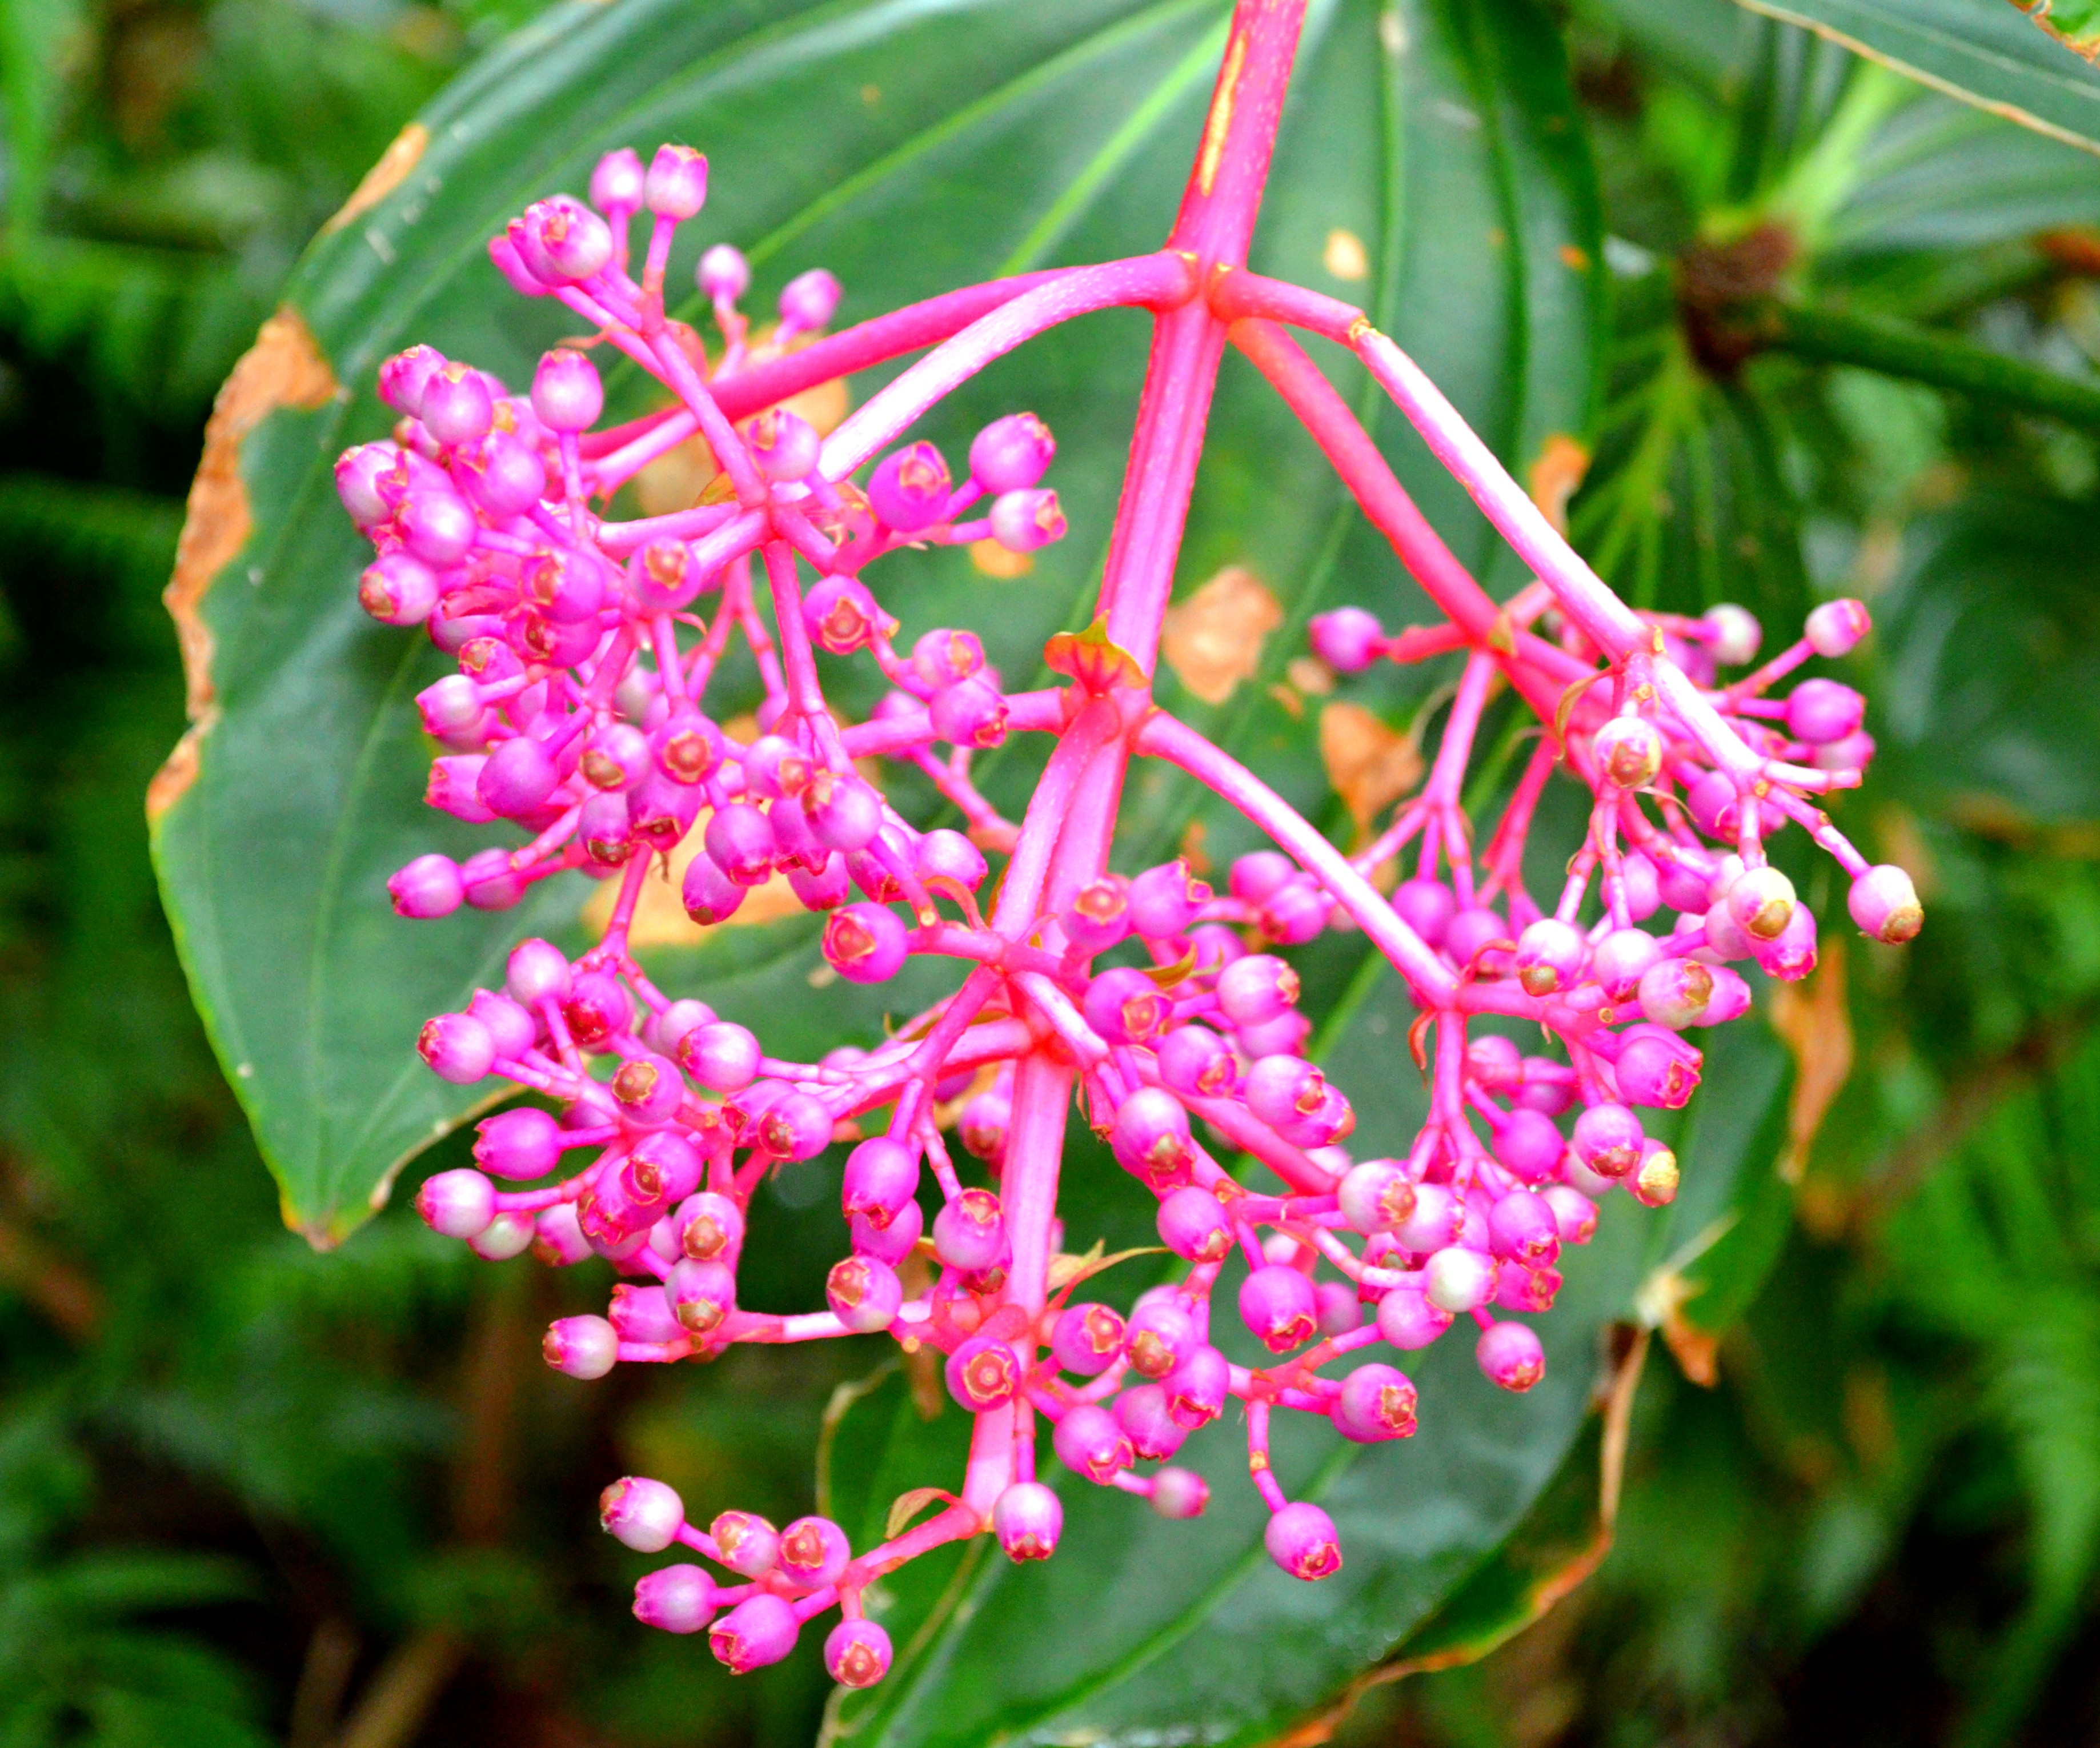
nature, blossom, plant, leaf, flower, produce, evergreen, botany, flora, wildflower, shrub, macro photography, flowering plant, botanic garden, pink bloom, woody plant, land plant